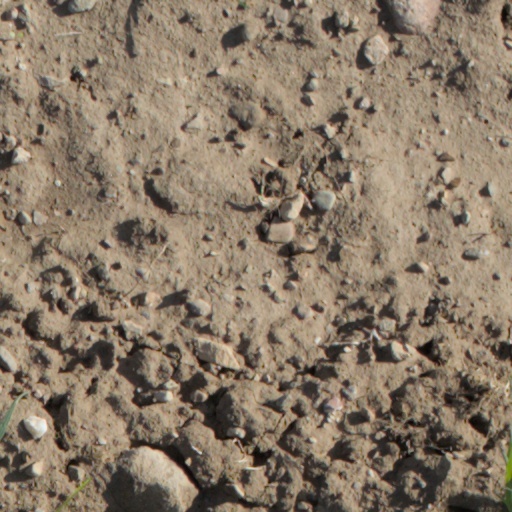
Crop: wheat